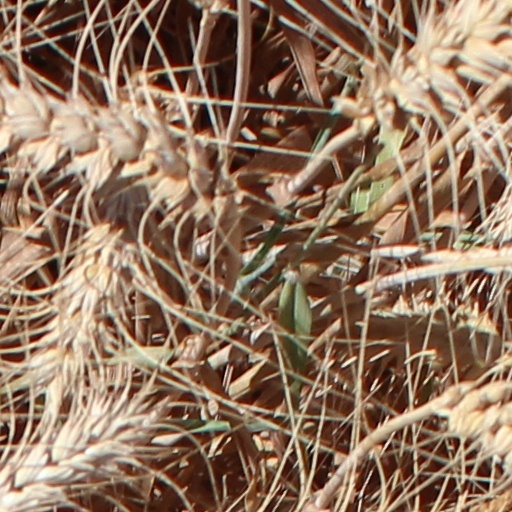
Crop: wheat